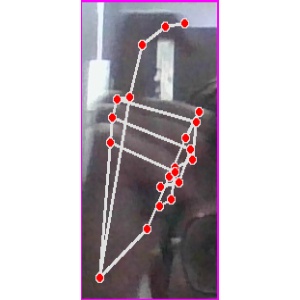
अक्षर: ट